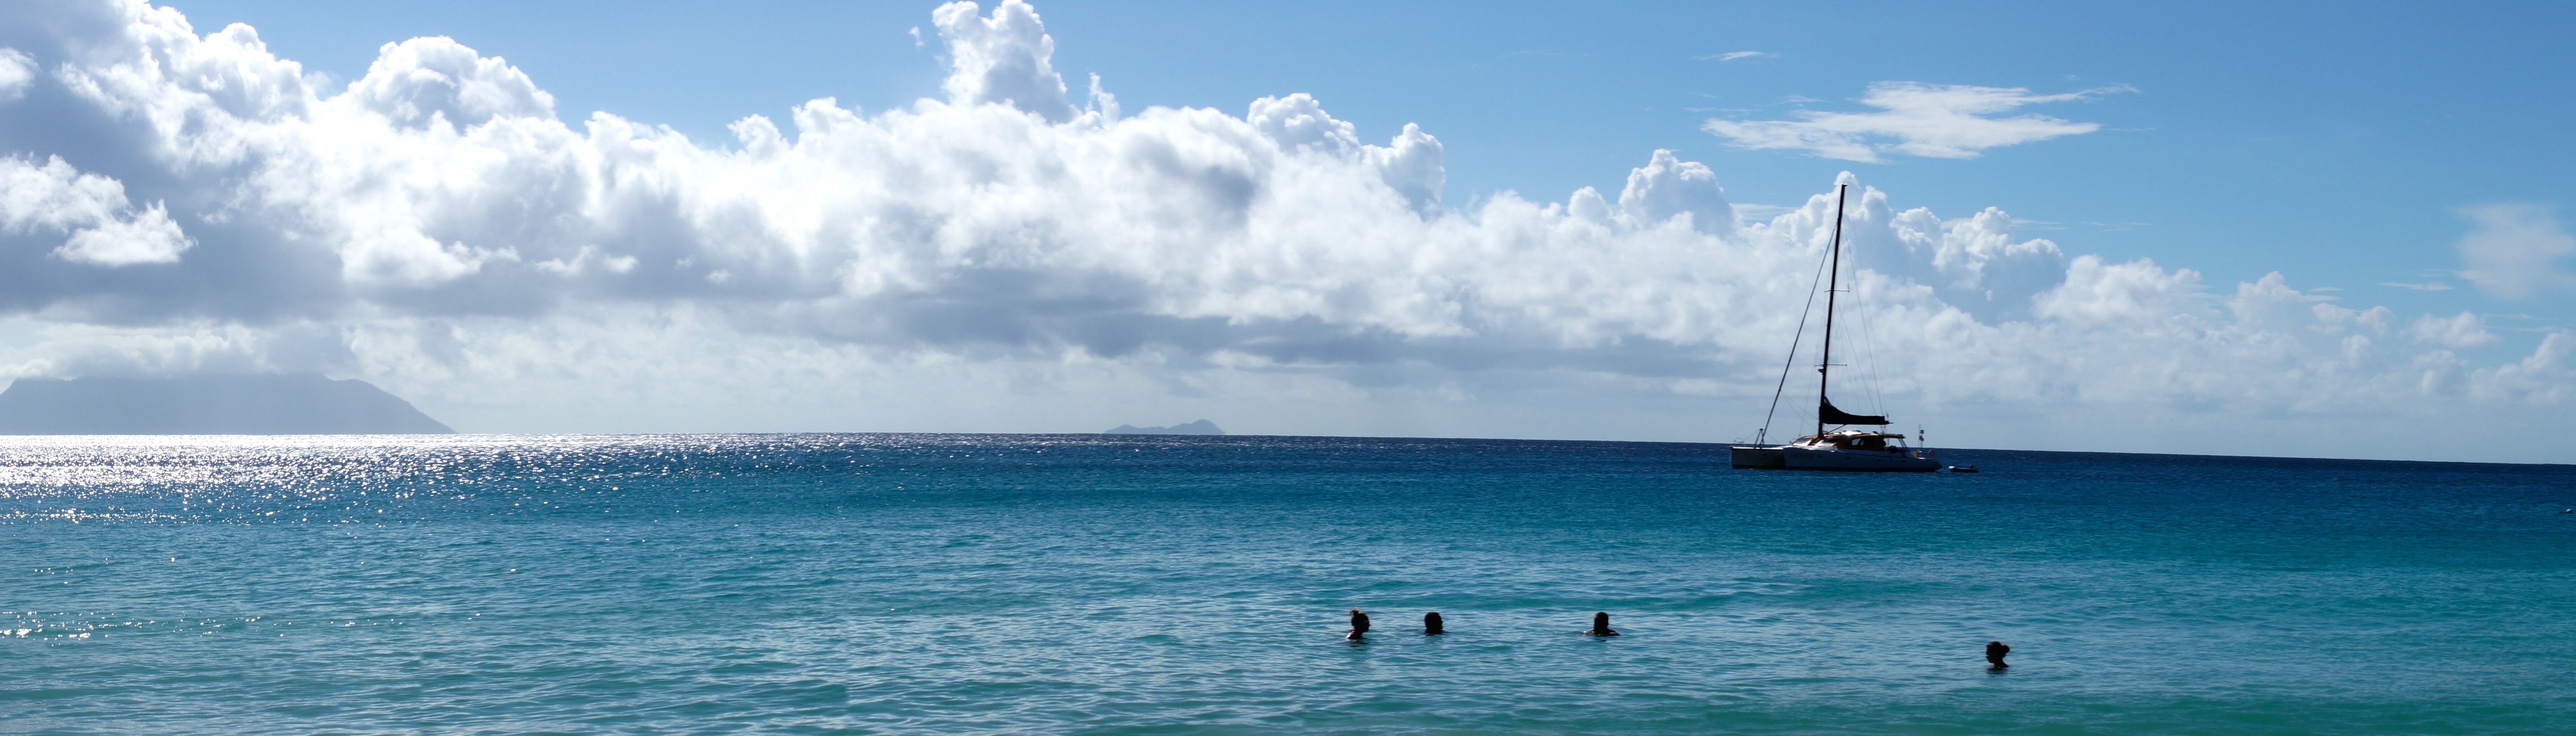
landscape, sea, water, nature, ocean, horizon, shore, wind, seaside, vehicle, sailing, holiday, blue, waves, sports, side, sea waves, wind wave